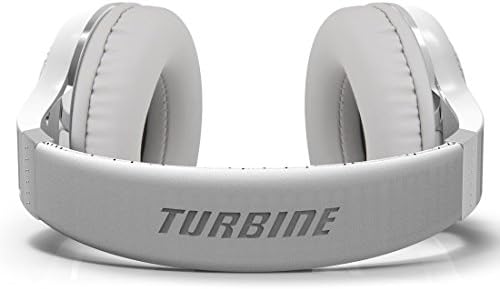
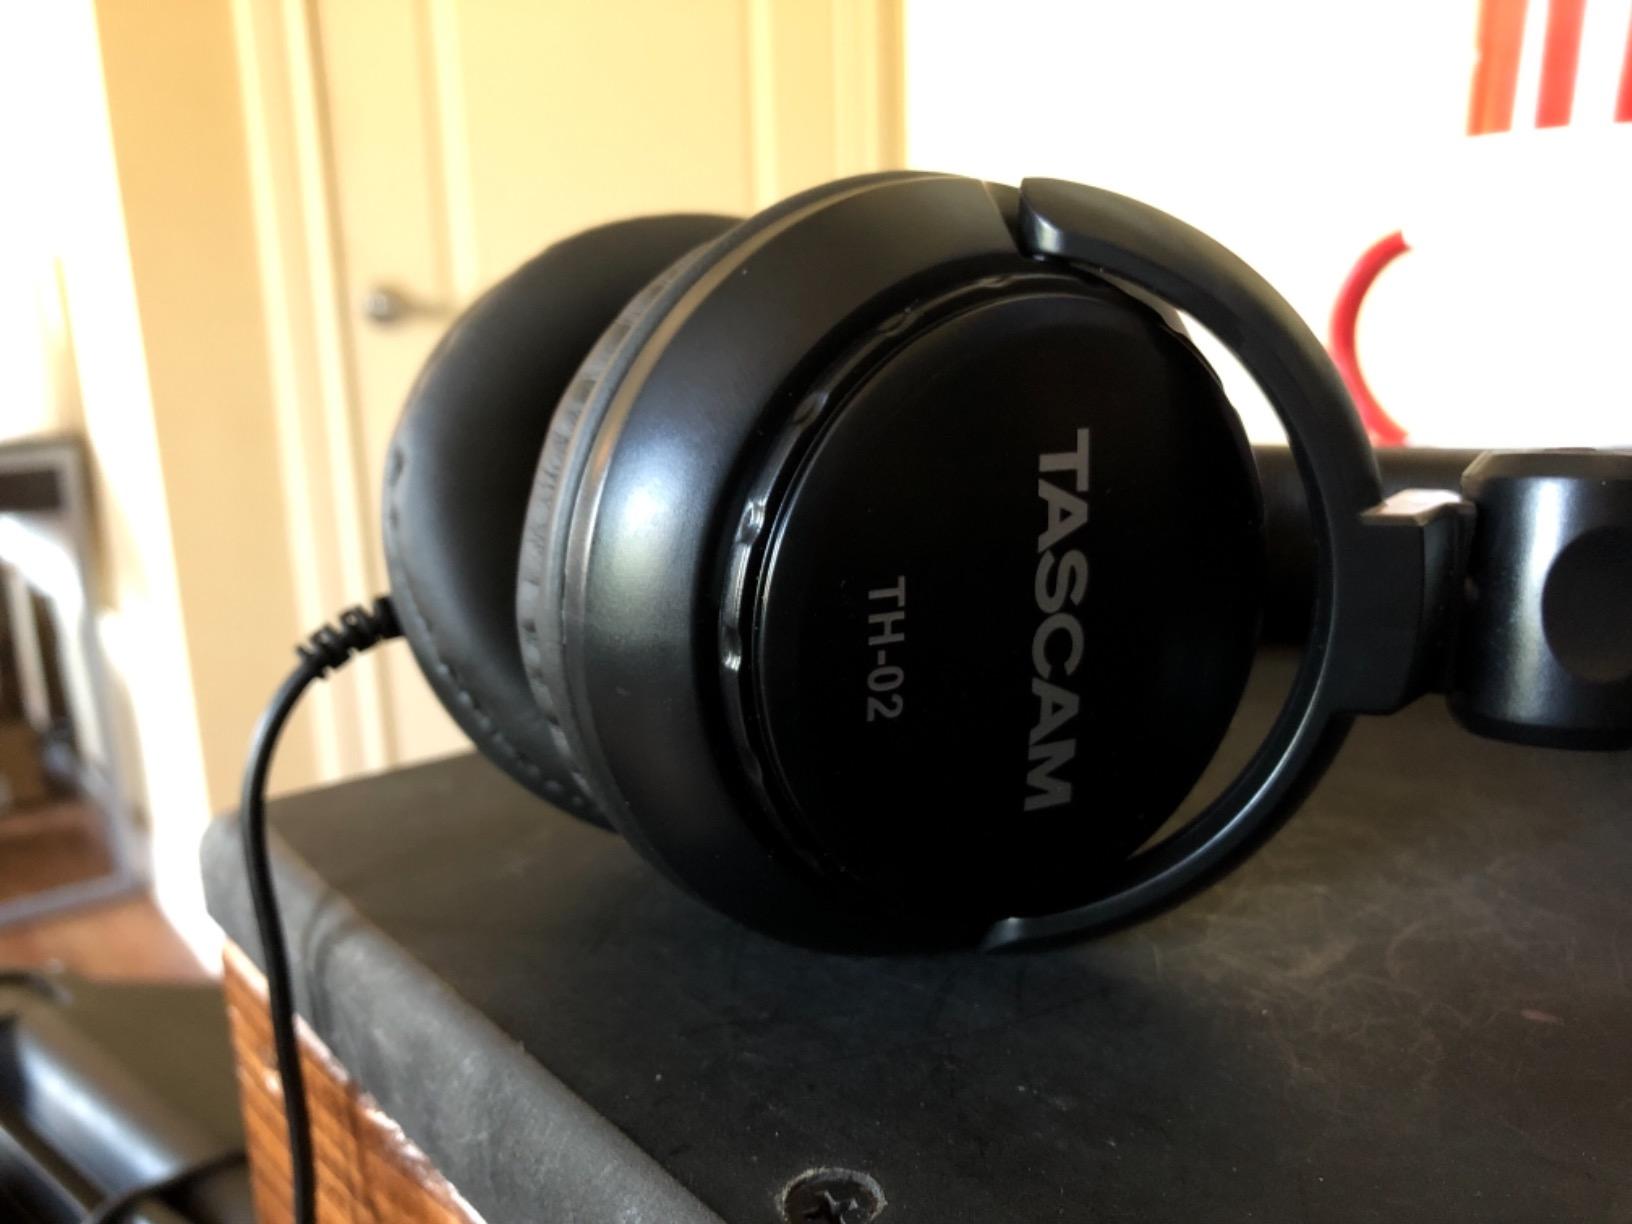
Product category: headphones
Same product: no